Triathlon at the 2014 Commonwealth Games

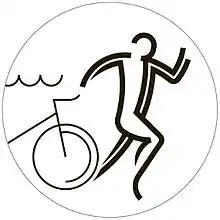

The Triathlon competitions at the 2014 Commonwealth Games, in Glasgow, were held in Strathclyde Country Park. The men's and women's individual events were held on Thursday 24 July and women's triathlon was the first medal event of the Games. Mixed team relay was held on Saturday 26 July for the first time ever in major multi-sport Games. Marisol Casado, ITU President and IOC member, commented: "We are delighted the Glasgow 2014 Organising Committee has embraced the Triathlon Mixed Relay. Triathlon is on currently on a high in the United Kingdom, and the Mixed Relay will offer an extra opportunity for the people of Glasgow to watch another thrilling and unpredictable event live on their city streets."